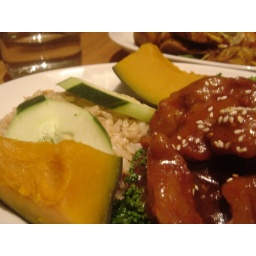
Tender sliced seitan in ginger marinade on a bed of asian kale, squash, brown rice at Gobo, NYC